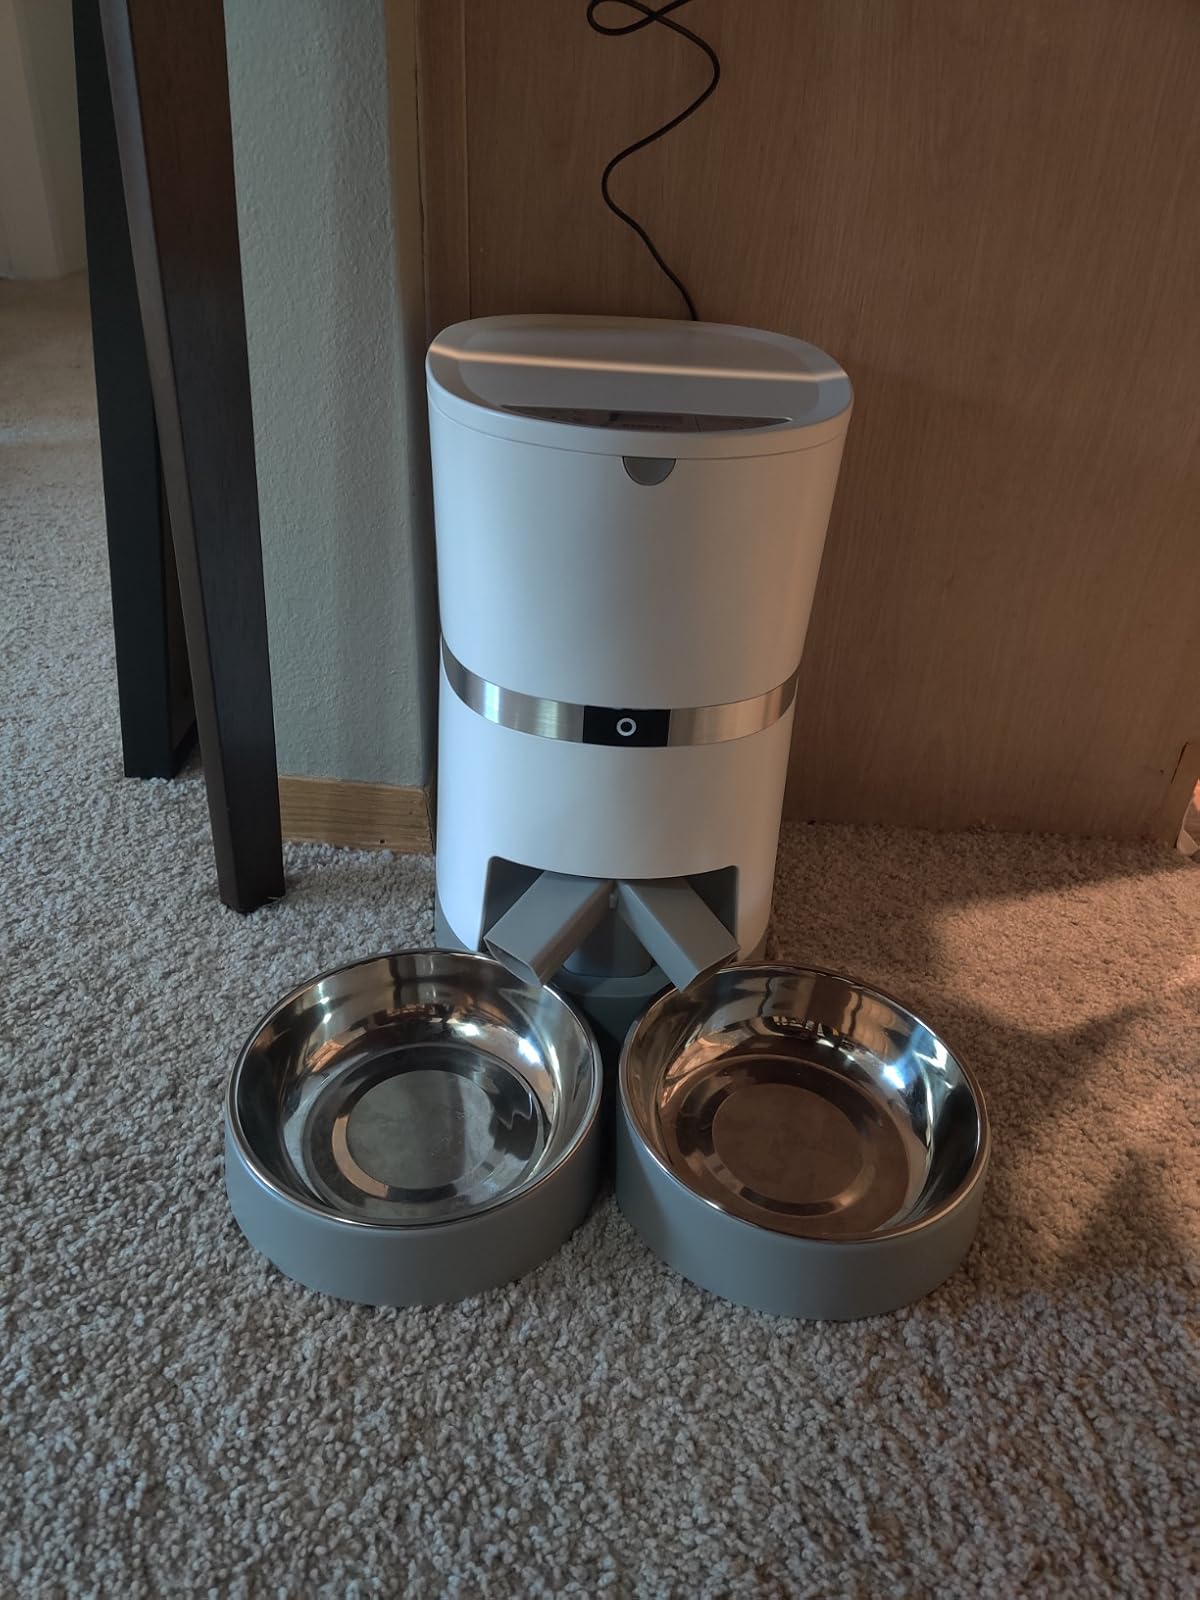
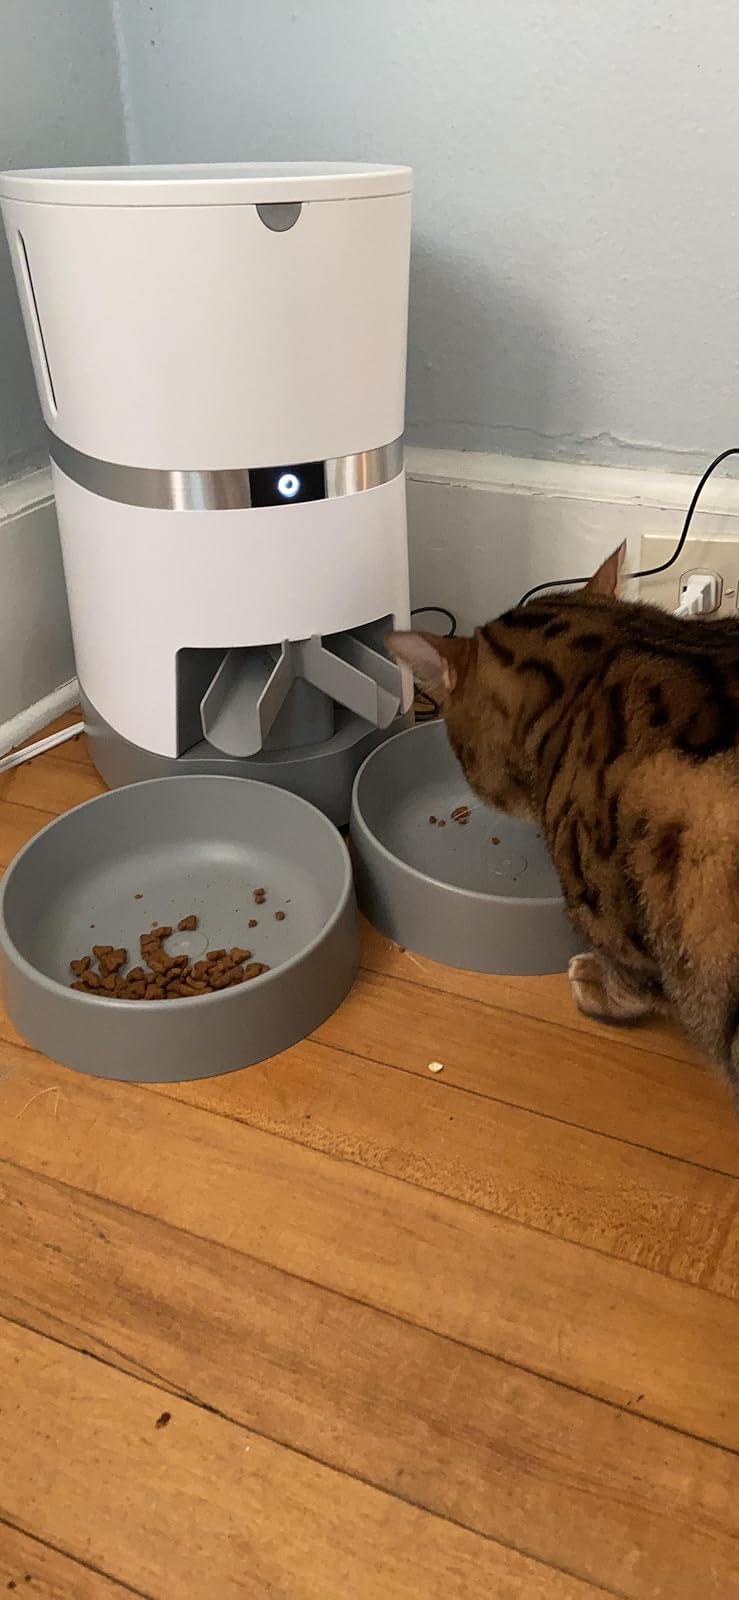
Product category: items_feeder
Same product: yes